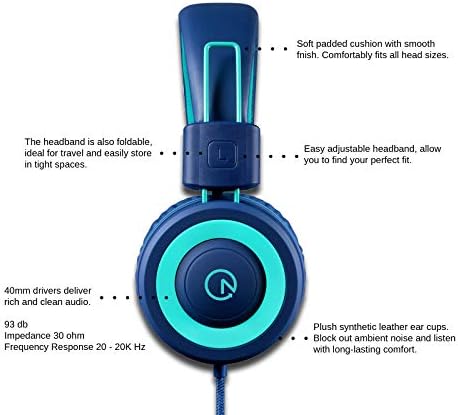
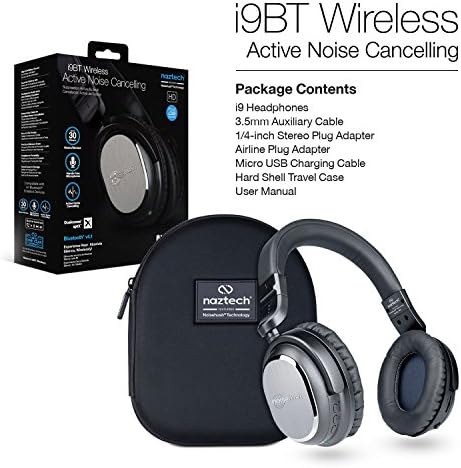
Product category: headphones
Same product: no